Solon Spencer Beman

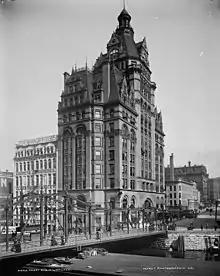
Pabst Building (1891)

He also designed the Pioneer Building in Saint Paul, Minnesota (1889), the Procter & Gamble factories in Cincinnati, Ohio, the Studebaker Administration Building in South Bend, Indiana, the 14-story Pabst Building in Milwaukee, Wisconsin (1891, demolished), the Loyalty Building in Milwaukee, Wisconsin, the Pullman Memorial Universalist Church in Albion, New York (1894), the Michigan Trust Company Building in Grand Rapids, Michigan (1891), the Batavian Bank Building La Crosse, WI (1883), and the J.M.S. Building, also in South Bend (1916).